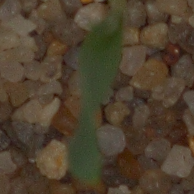
Label: common_wheat